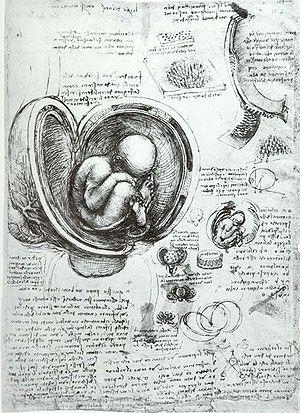
L'embryogenèse humaine désigne le processus de développement de l'embryon humain depuis la fécondation jusqu'à la quatrième semaine de développement. Ensuite de la quatrième à la dixième semaine de développement on parle de l'organogénèse.